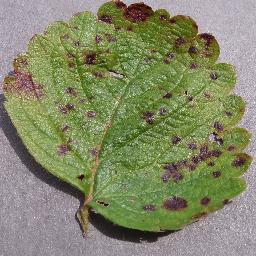
Label: Strawberry___Leaf_scorch